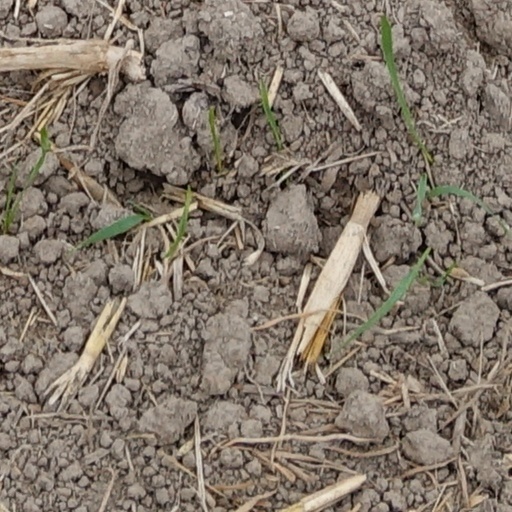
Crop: wheat